List of AMD chipsets

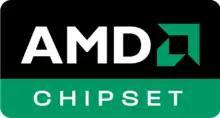
AMD Chipset logo, in use from around 2000 till 2011

A-Link Express and A-Link Express II are essentially PCIe 1.1 x4 lanes.